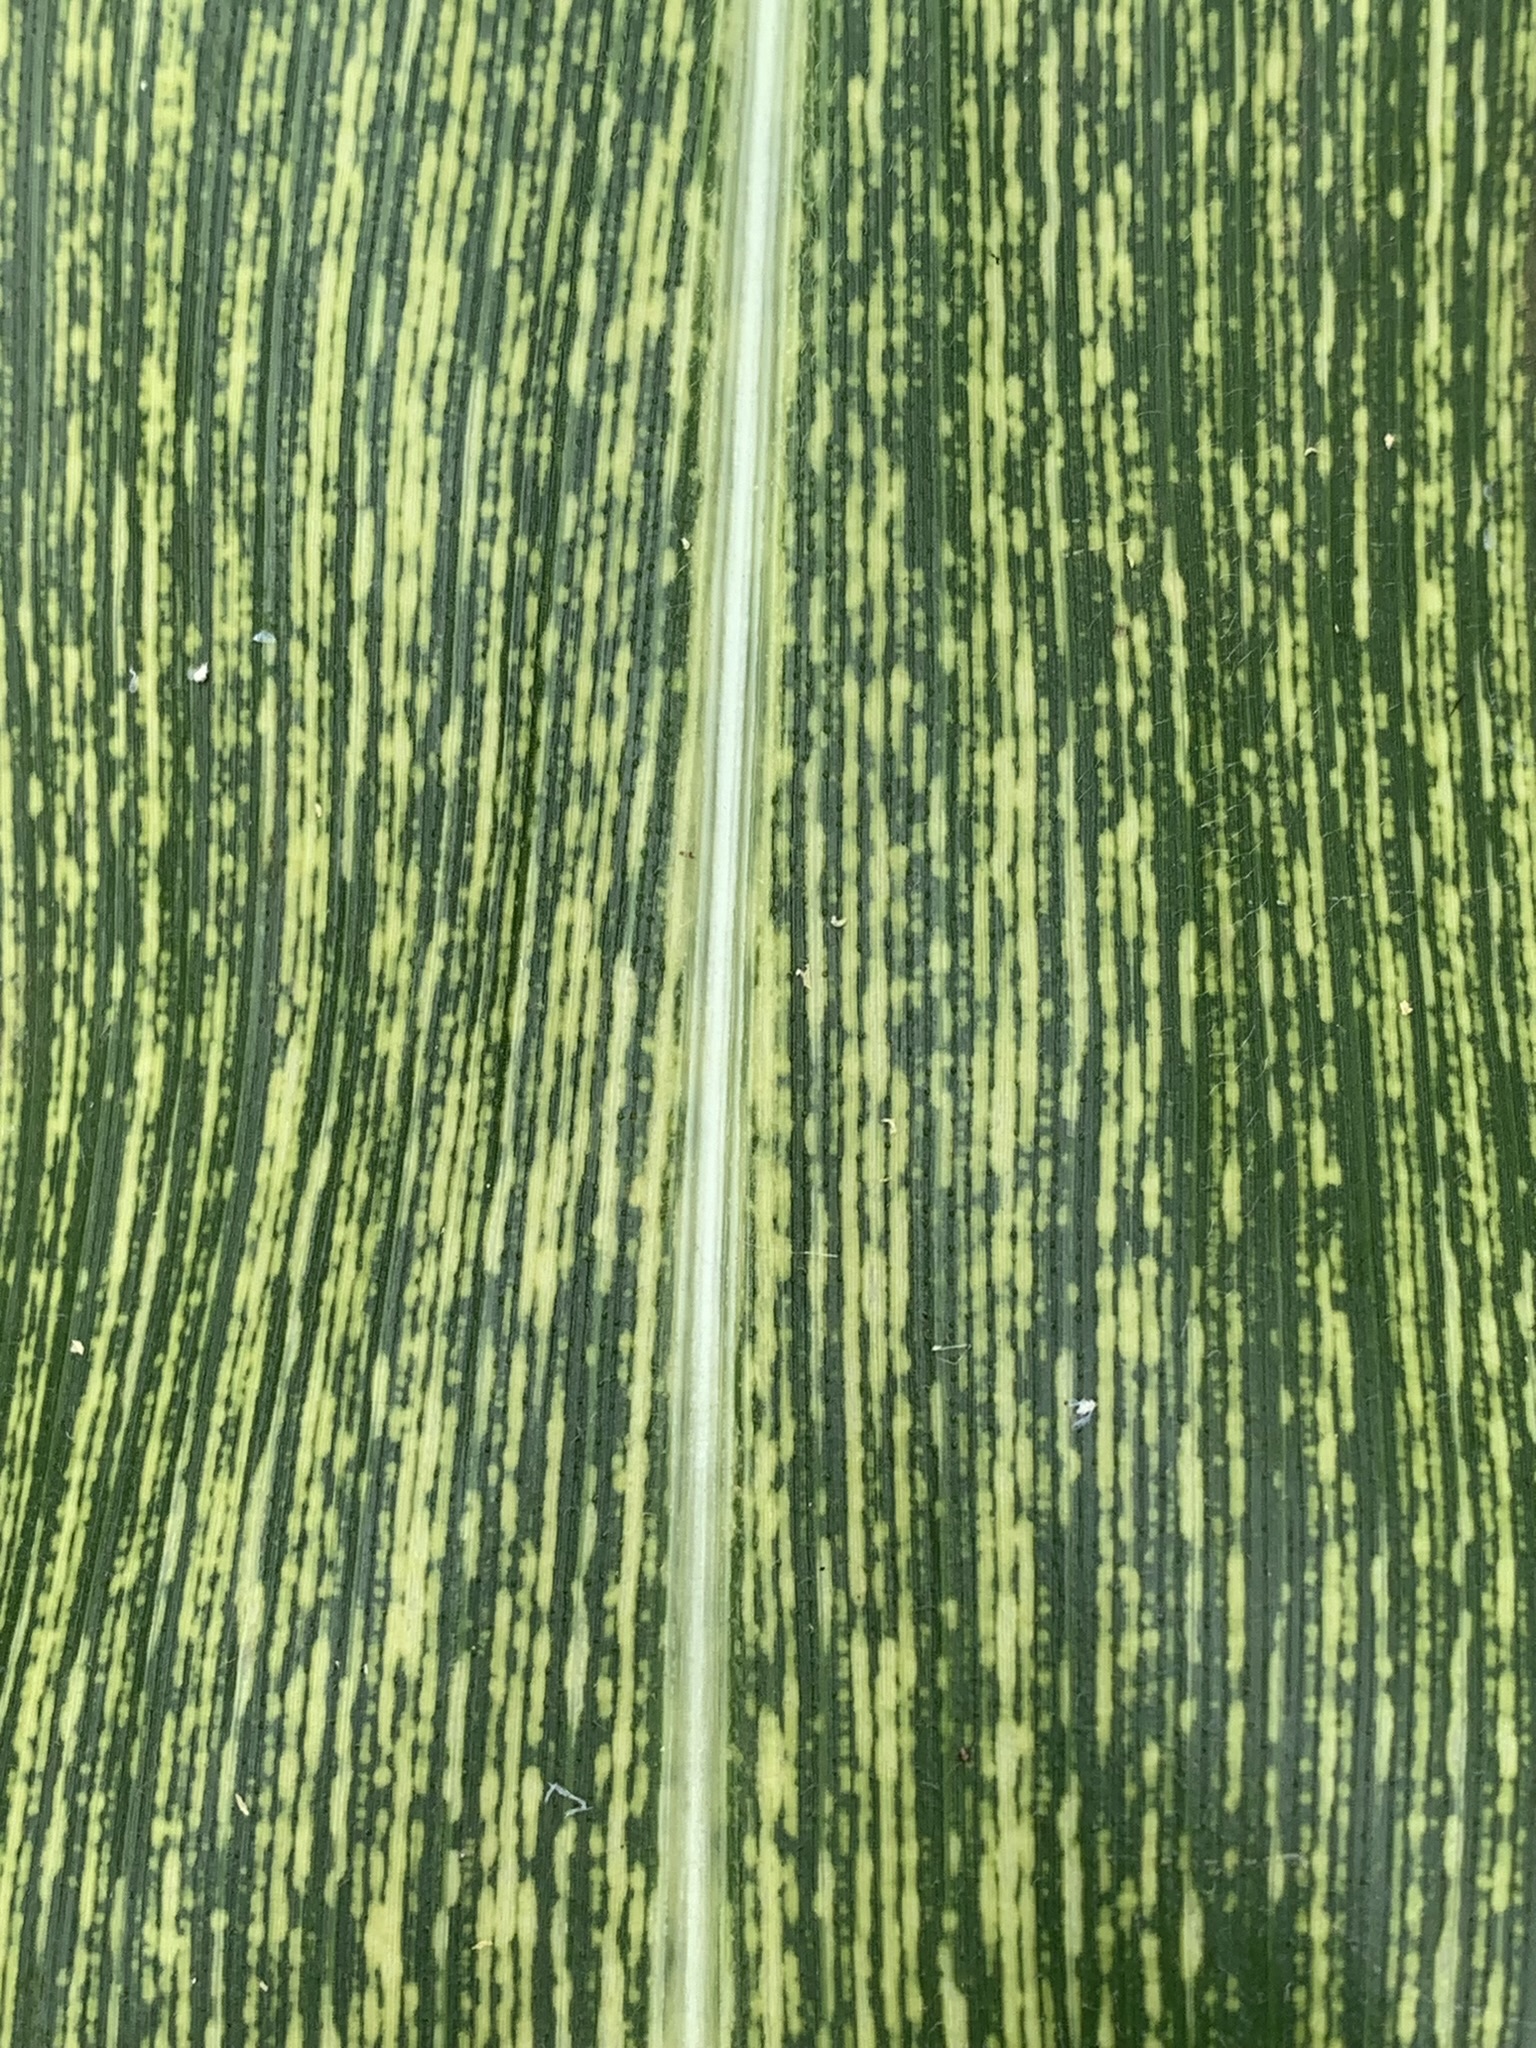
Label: MSV